Grote Reber

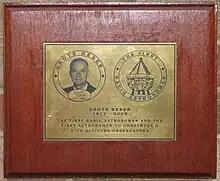
His memorial plaque at the Mullard Radio Astronomy Observatory

Starting in 1951, he received generous support from the Research Corporation in New York, and moved to Hawaii. In the 1950s, he wanted to return to active studies but much of the field was already filled with very large and expensive instruments. Instead he turned to a field that was being largely ignored, that of medium frequency (hectometre) radio signals in the 0.5–3 MHz range, around the AM broadcast bands. However, signals with frequencies below 30 MHz are reflected by an ionized layer in the Earth's atmosphere called the ionosphere. In 1954, Reber moved to Tasmania, the southernmost state of Australia, where he worked with Bill Ellis at the University of Tasmania. There, on very cold, long, winter nights the ionosphere would, after many hours shielded from the Sun's radiation by the bulk of the Earth, 'quieten' and de-ionize, allowing the longer radio waves into his antenna array. Reber described this as being a "fortuitous situation". Tasmania also offered low levels of man-made radio noise, which permitted reception of the faint signals from outer space.